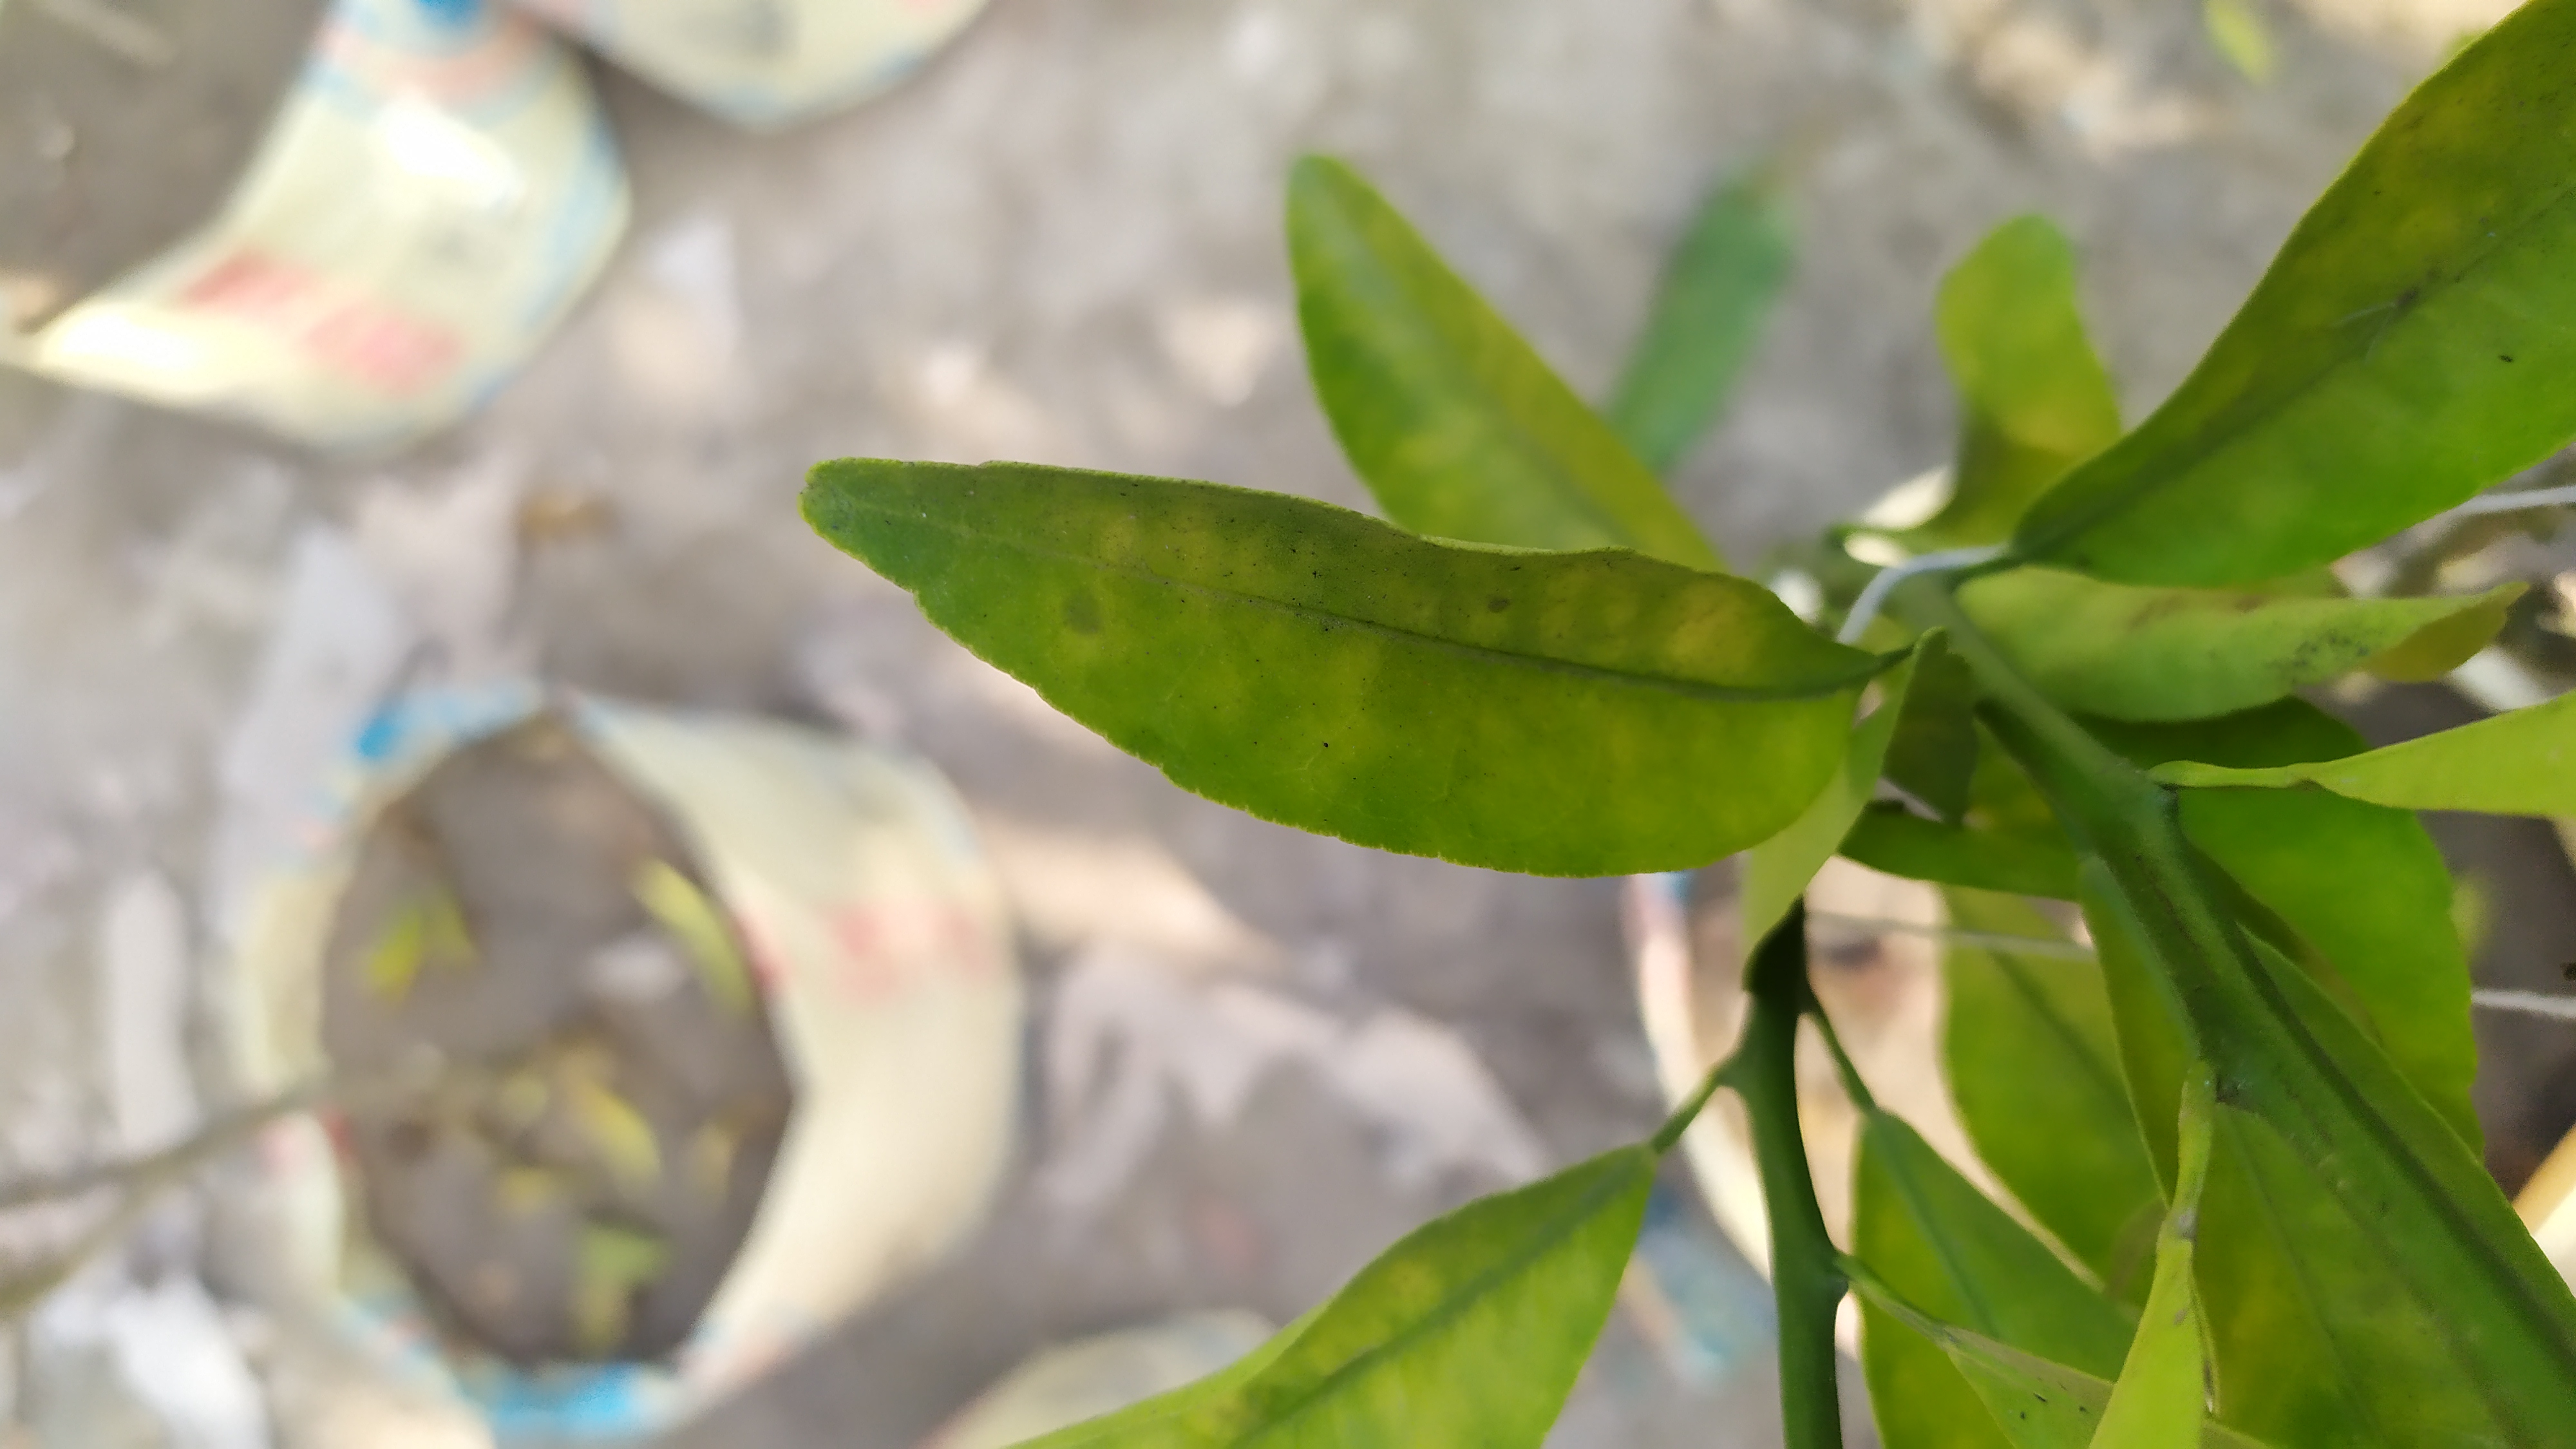
Mandarin leaf variety: Mandaring